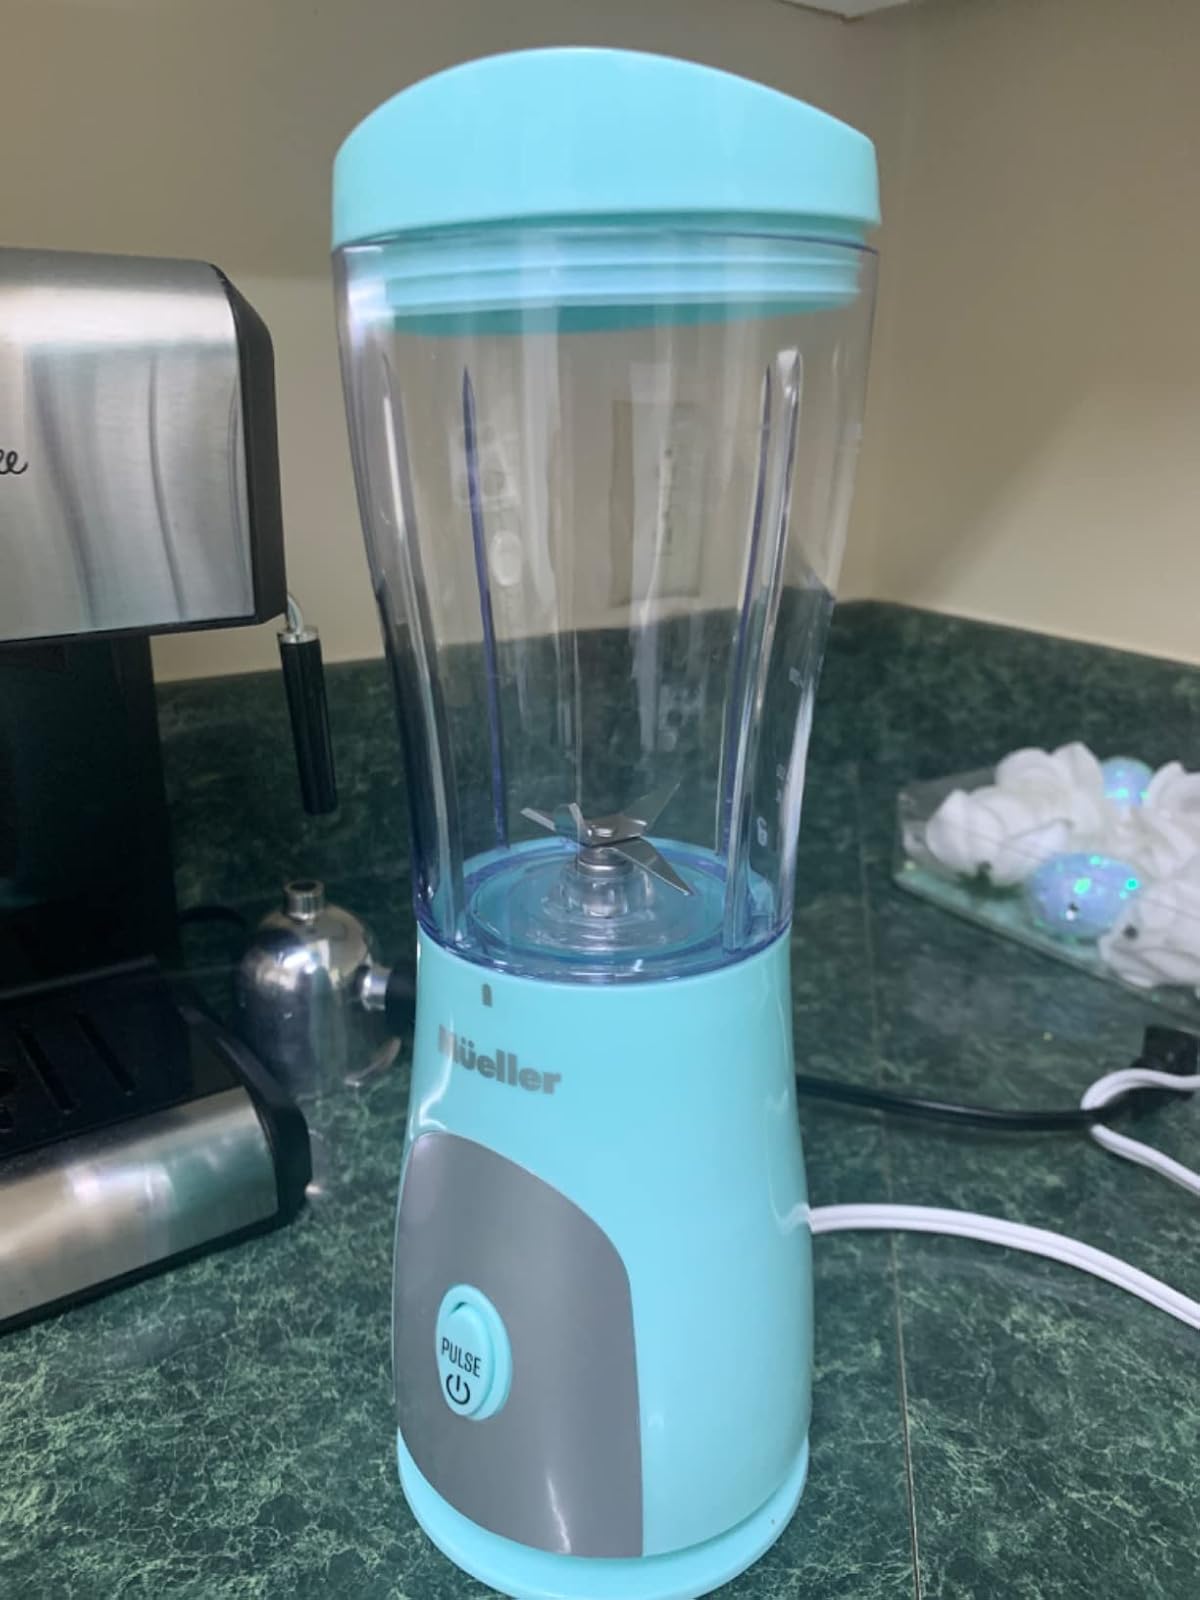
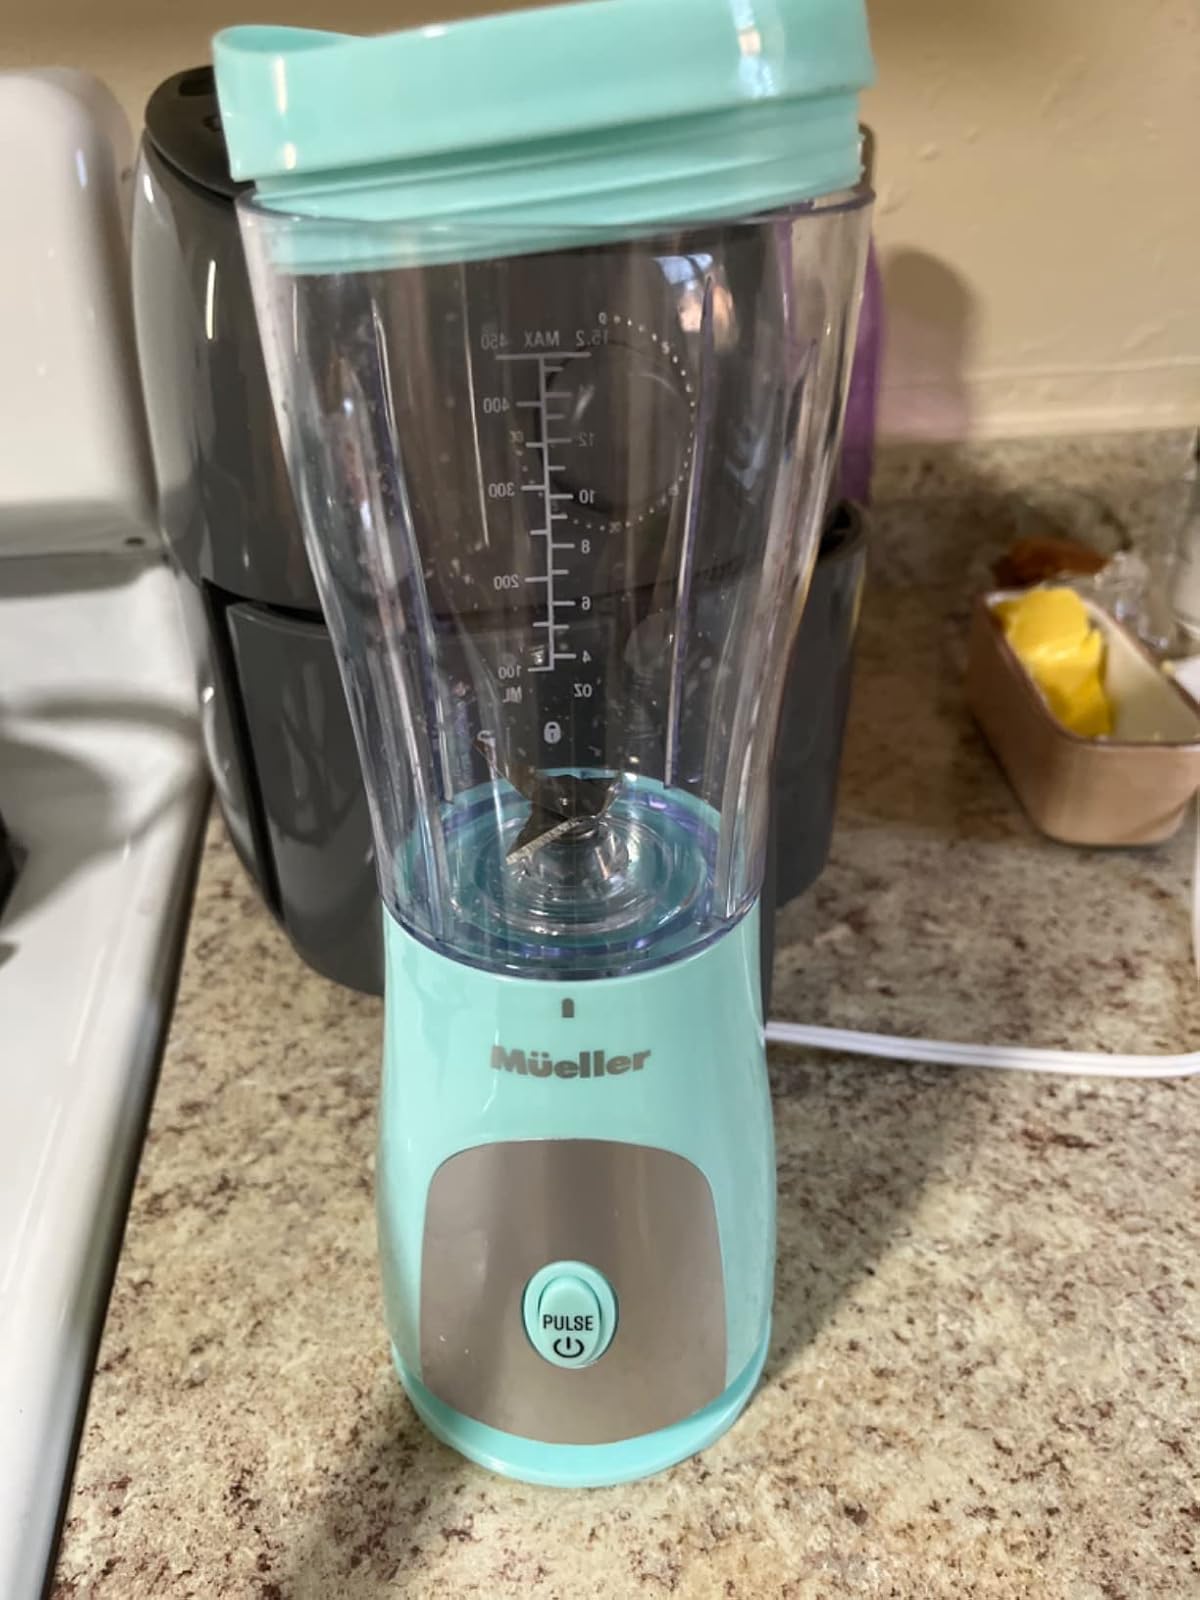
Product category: items_blender
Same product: yes